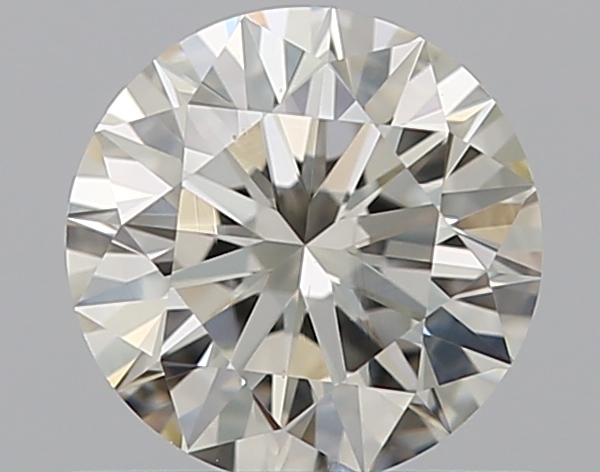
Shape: round
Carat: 0.59
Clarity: VS1
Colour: K
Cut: EX
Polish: EX
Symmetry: EX
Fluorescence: ST
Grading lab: GIA
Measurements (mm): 5.36 x 5.37 x 3.32